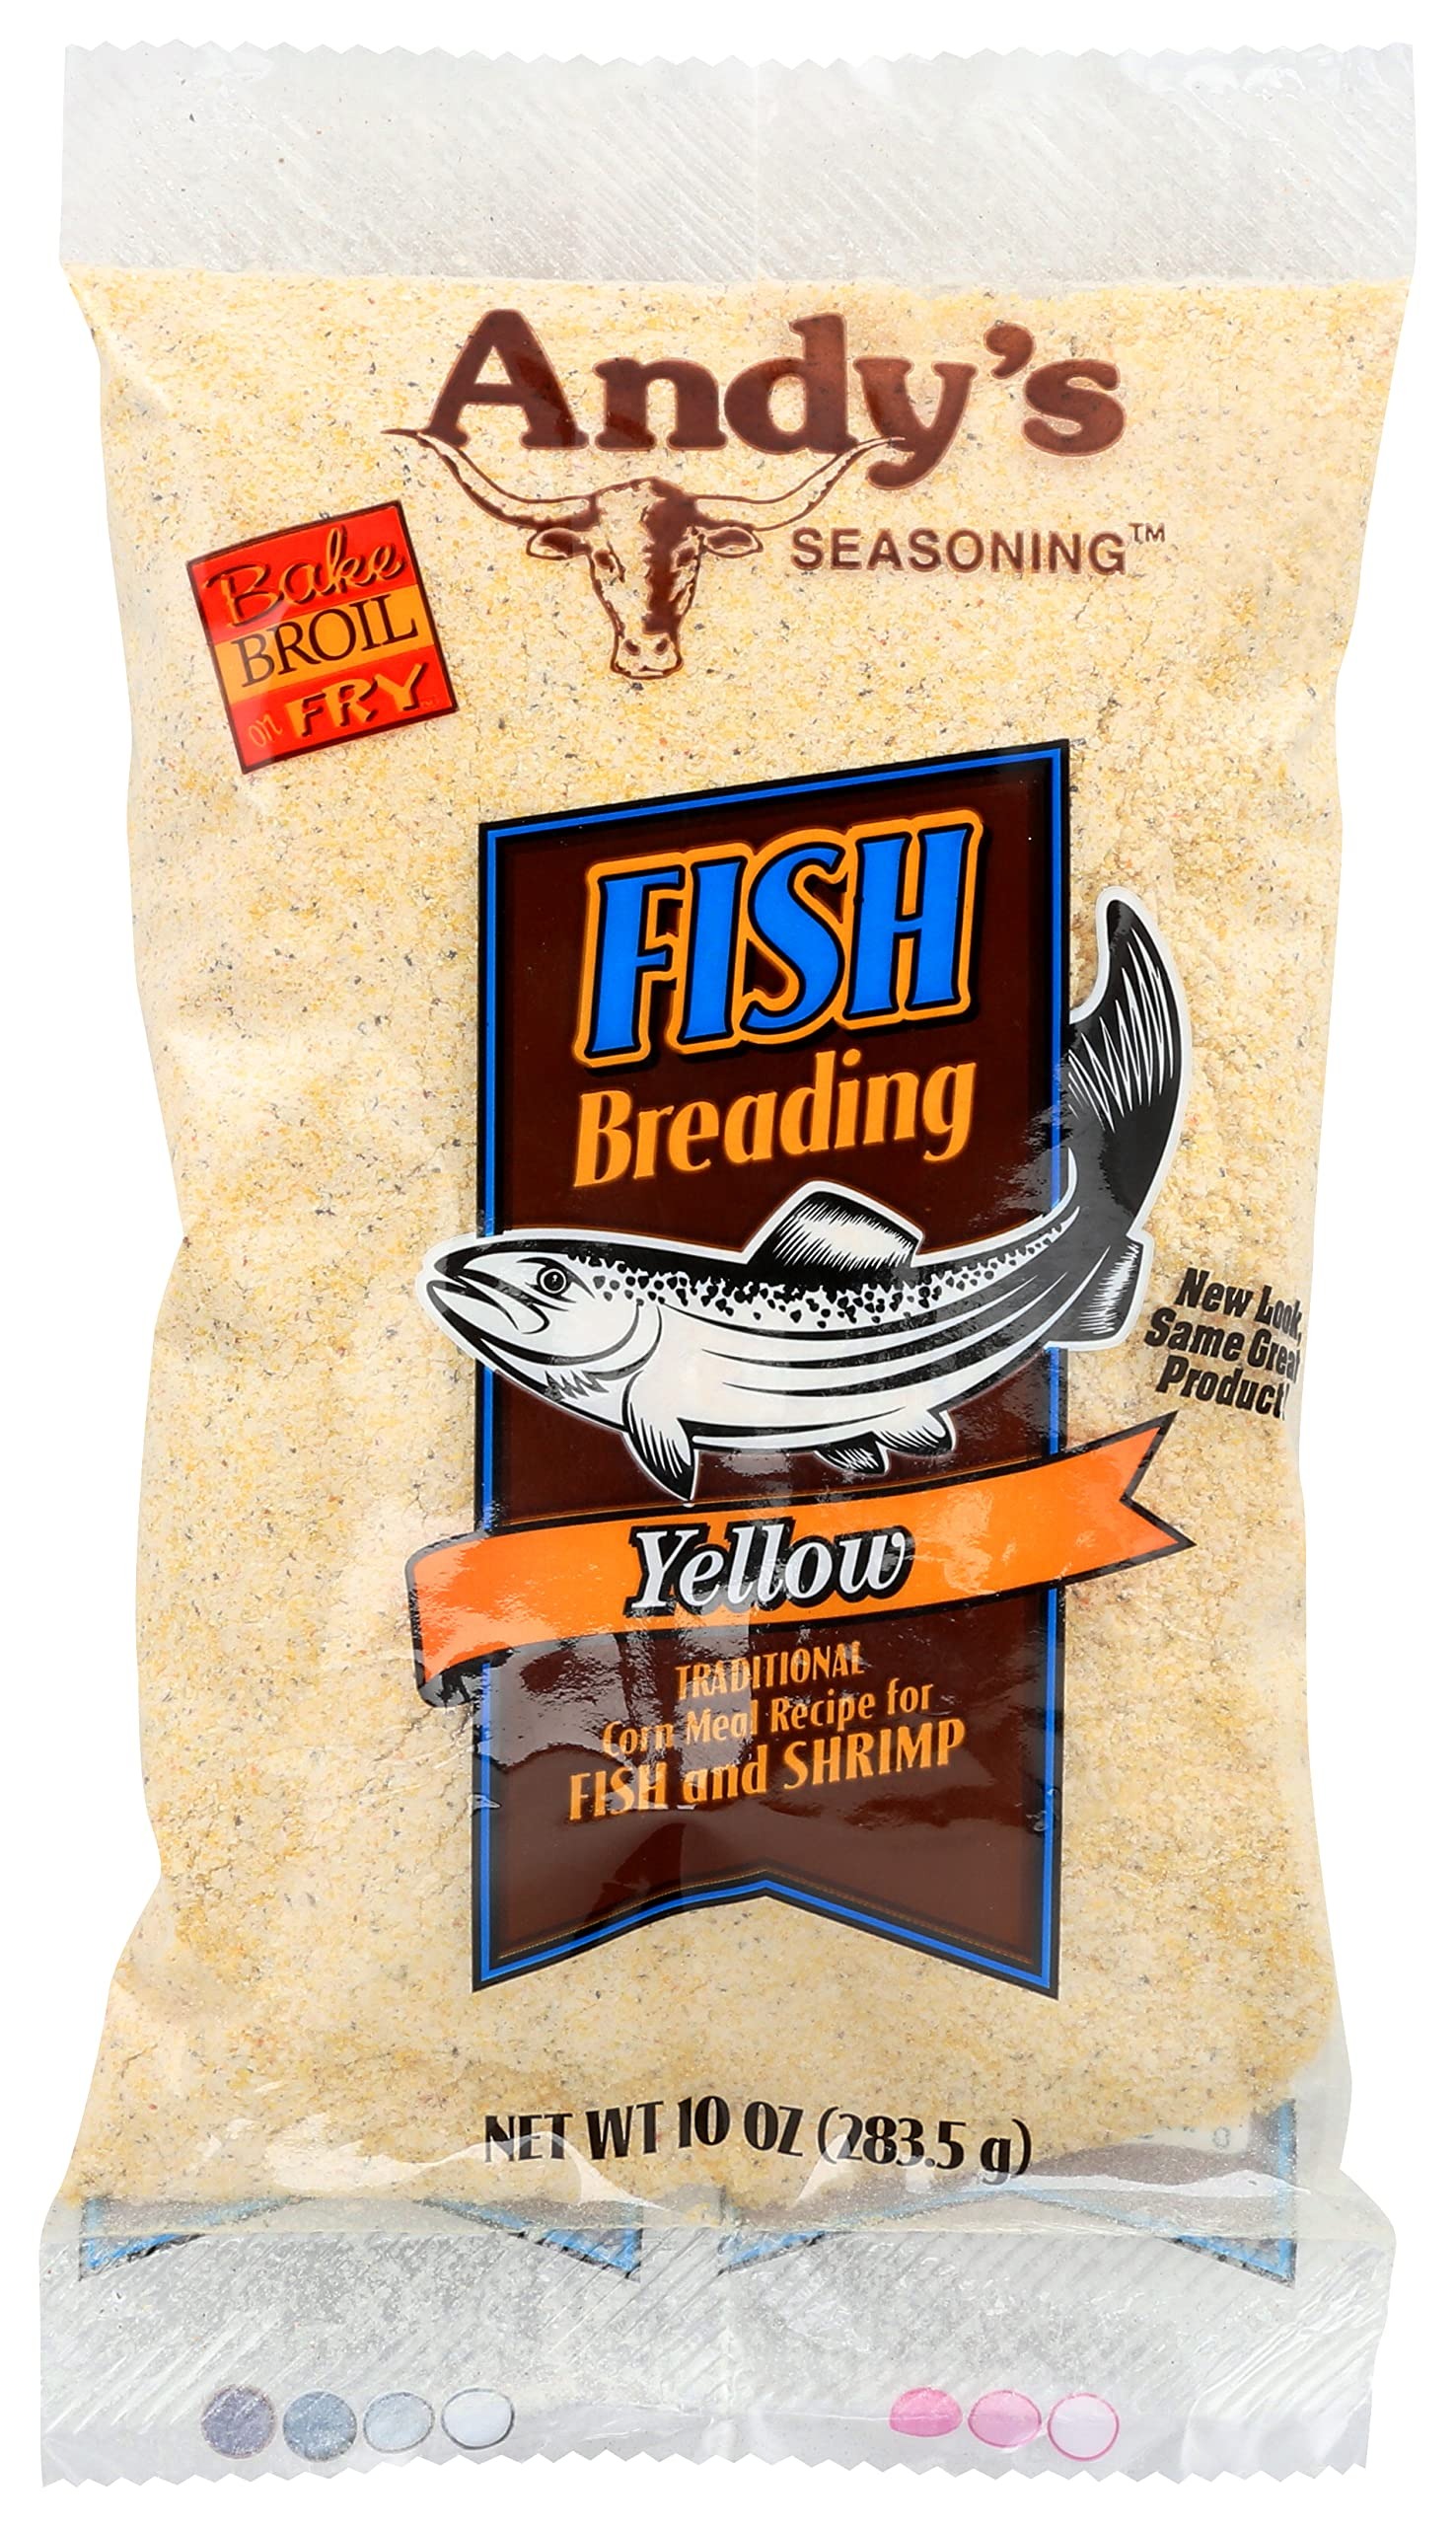
Item Name: Andys Breading Fish Yellow, 10 Oz (Pack of 6)
Bullet Point: Andys Breading Fish Yellow, 10 Oz (Pack of 6)
Value: 3.75
Unit: Pound

Price: 20.16